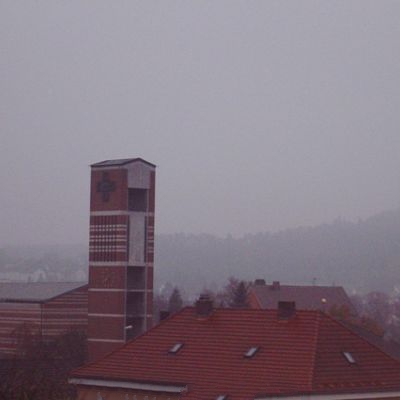
Cloud type: Stratus (St)